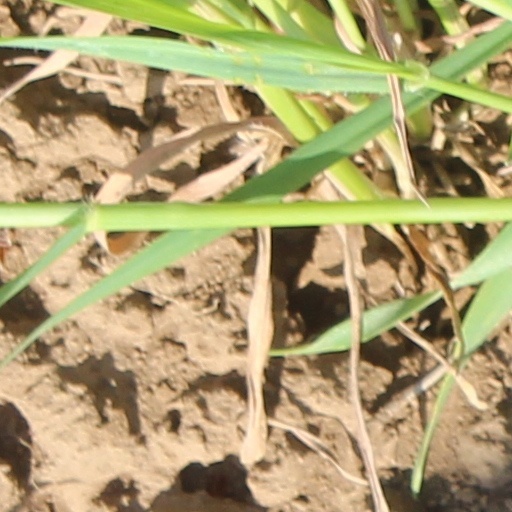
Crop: wheat